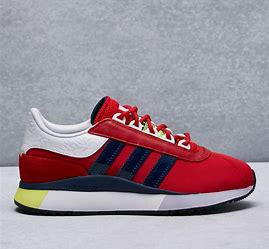
Brand: Adidas
Model: SL Andridge